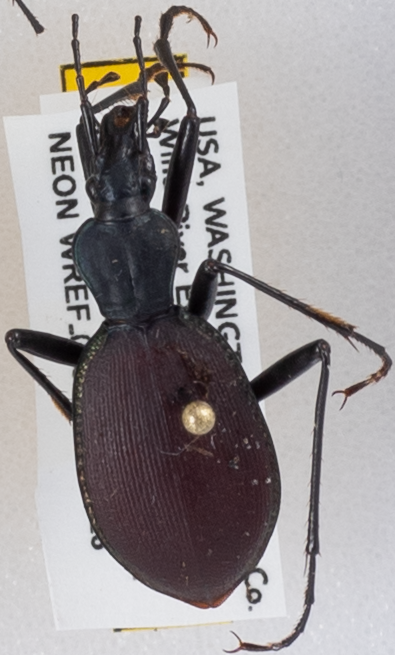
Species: Scaphinotus angusticollis
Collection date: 2019-06-18
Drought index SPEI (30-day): -0.932
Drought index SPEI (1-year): -2.09
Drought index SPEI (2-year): -2.09